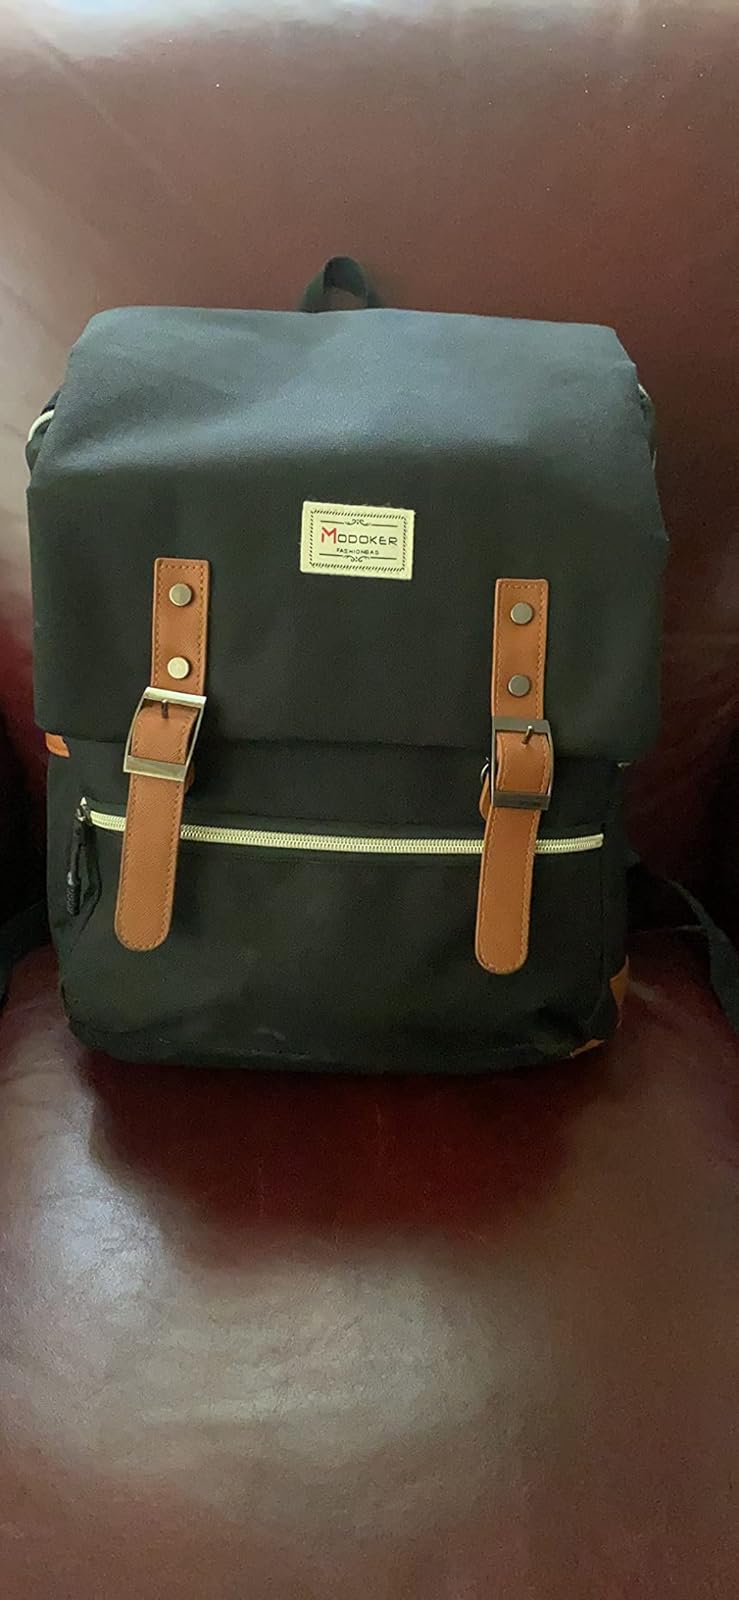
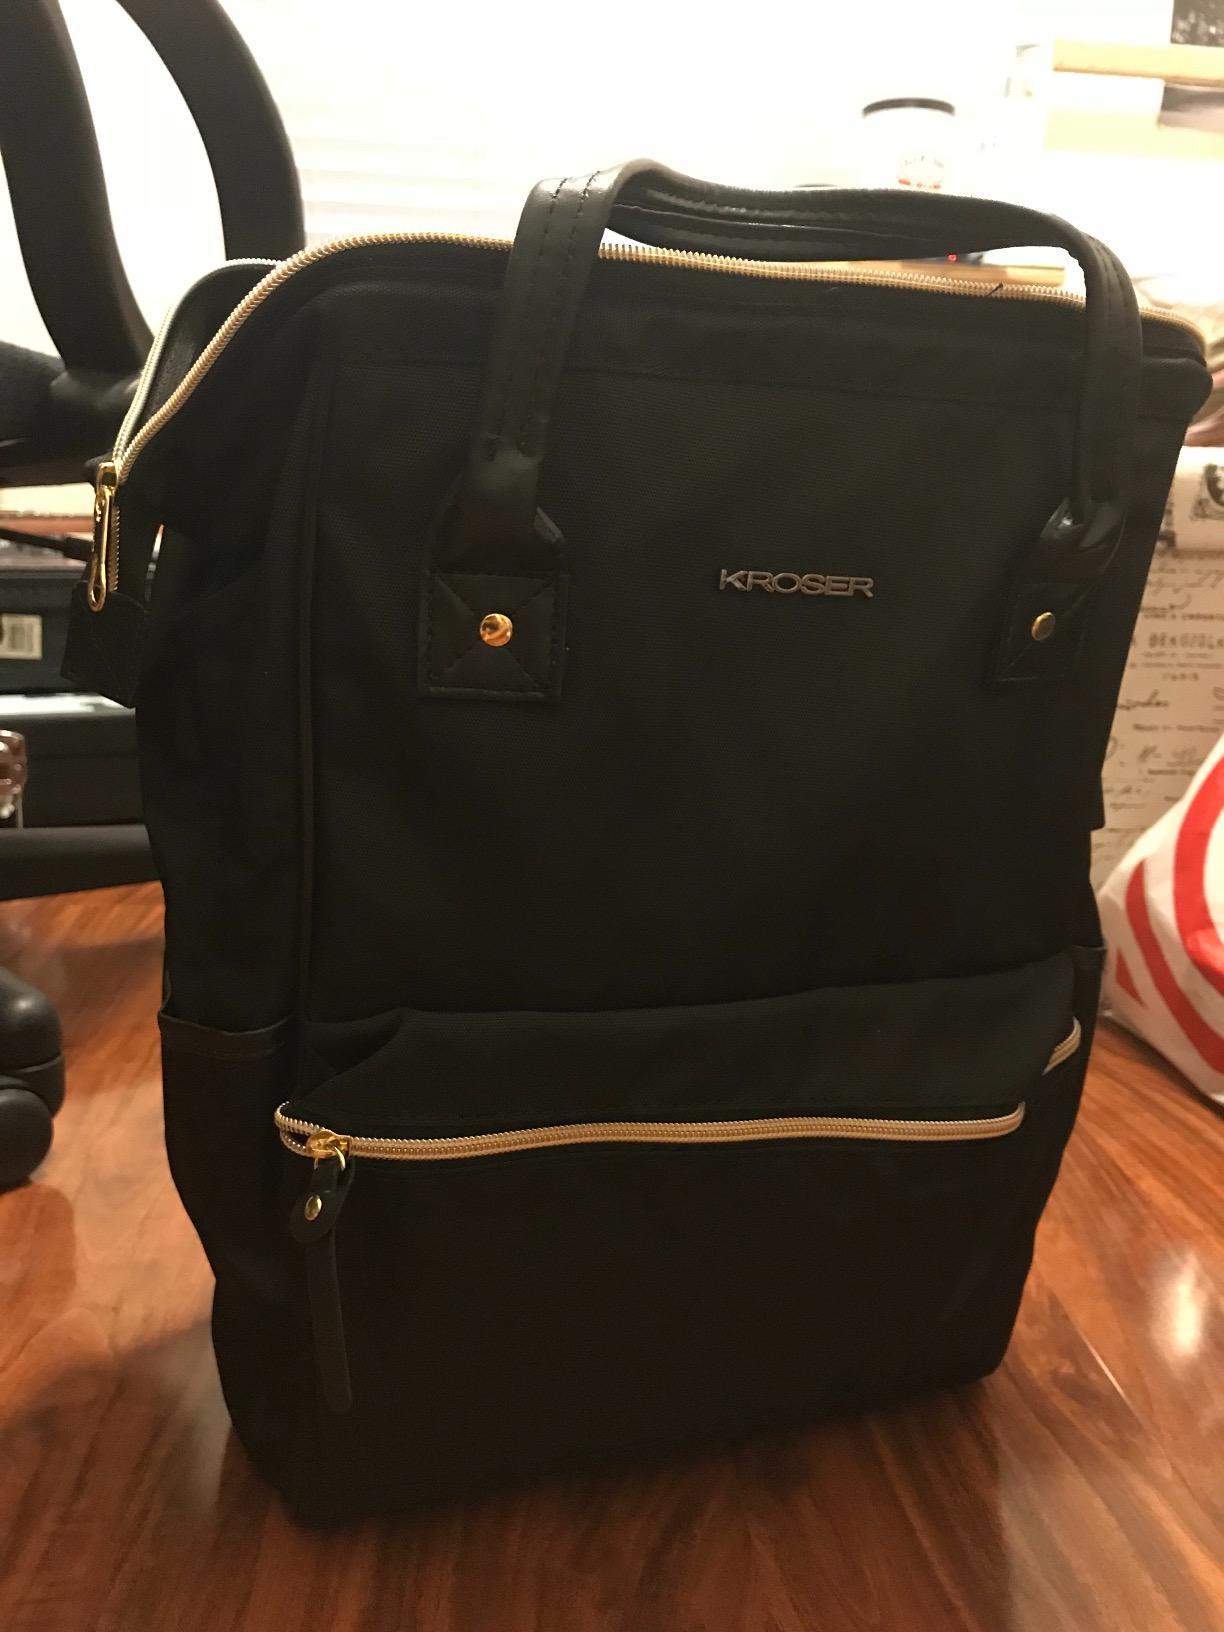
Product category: bag
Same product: no